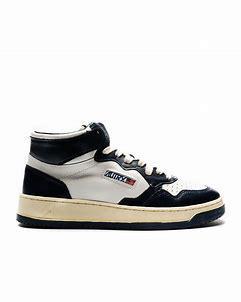
Brand: Autry
Model: Action Shoes Autry Action Medalist 1